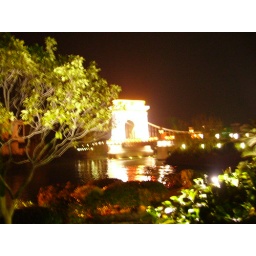
bridge by the lake